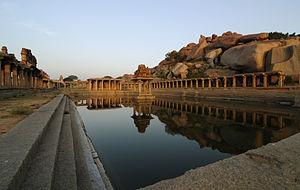
L'ensemble monumental de Hampi est un site du patrimoine mondial classé au patrimoine mondial de l'UNESCO situé à Hampi dans le centre-est de l'état de Karnataka, en Inde. Il est le centre de la capitale éponyme de l'empire hindou Vijayanagara pendant le XIVᵉ siècle. Les chroniques laissées par les voyageurs perses et européens, et en particulier par les Portugais, parlent d'une grande ville prospère et prospère située près de la Tungabhadrâ. En 1500, Hampi-Vijayanagara était la deuxième plus grande ville de l’époque médiévale après Pékin, et probablement la plus riche de l’Inde à cette époque, attirant des commerçants persans et portugais. L'empire de Vijayanagara est vaincu par une coalition de sultanats musulmans; sa capitale est conquise, pillée et détruite par les armées du sultanat en 1565, après quoi Hampi est restée en ruine.